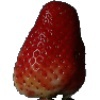
Label: Strawberry 1